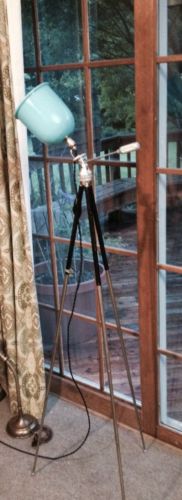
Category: lamp